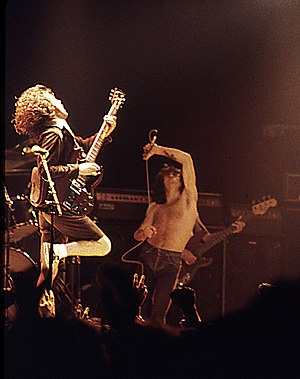
AC/DC
Angus Young (venstre) og Bon Scott (højre), spiller live med AC/DC i Ulster Hall, august, 1979.
"AC/DC er et hard rock-band, som blev dannet i Sydney, Australien i 1973 af brødrene Angus og Malcolm Young. Gruppen anses for at være pionerer inden for heavy metal. Gruppens medlemmer har dog altid klassificeret deres musik som rock 'n' roll"".